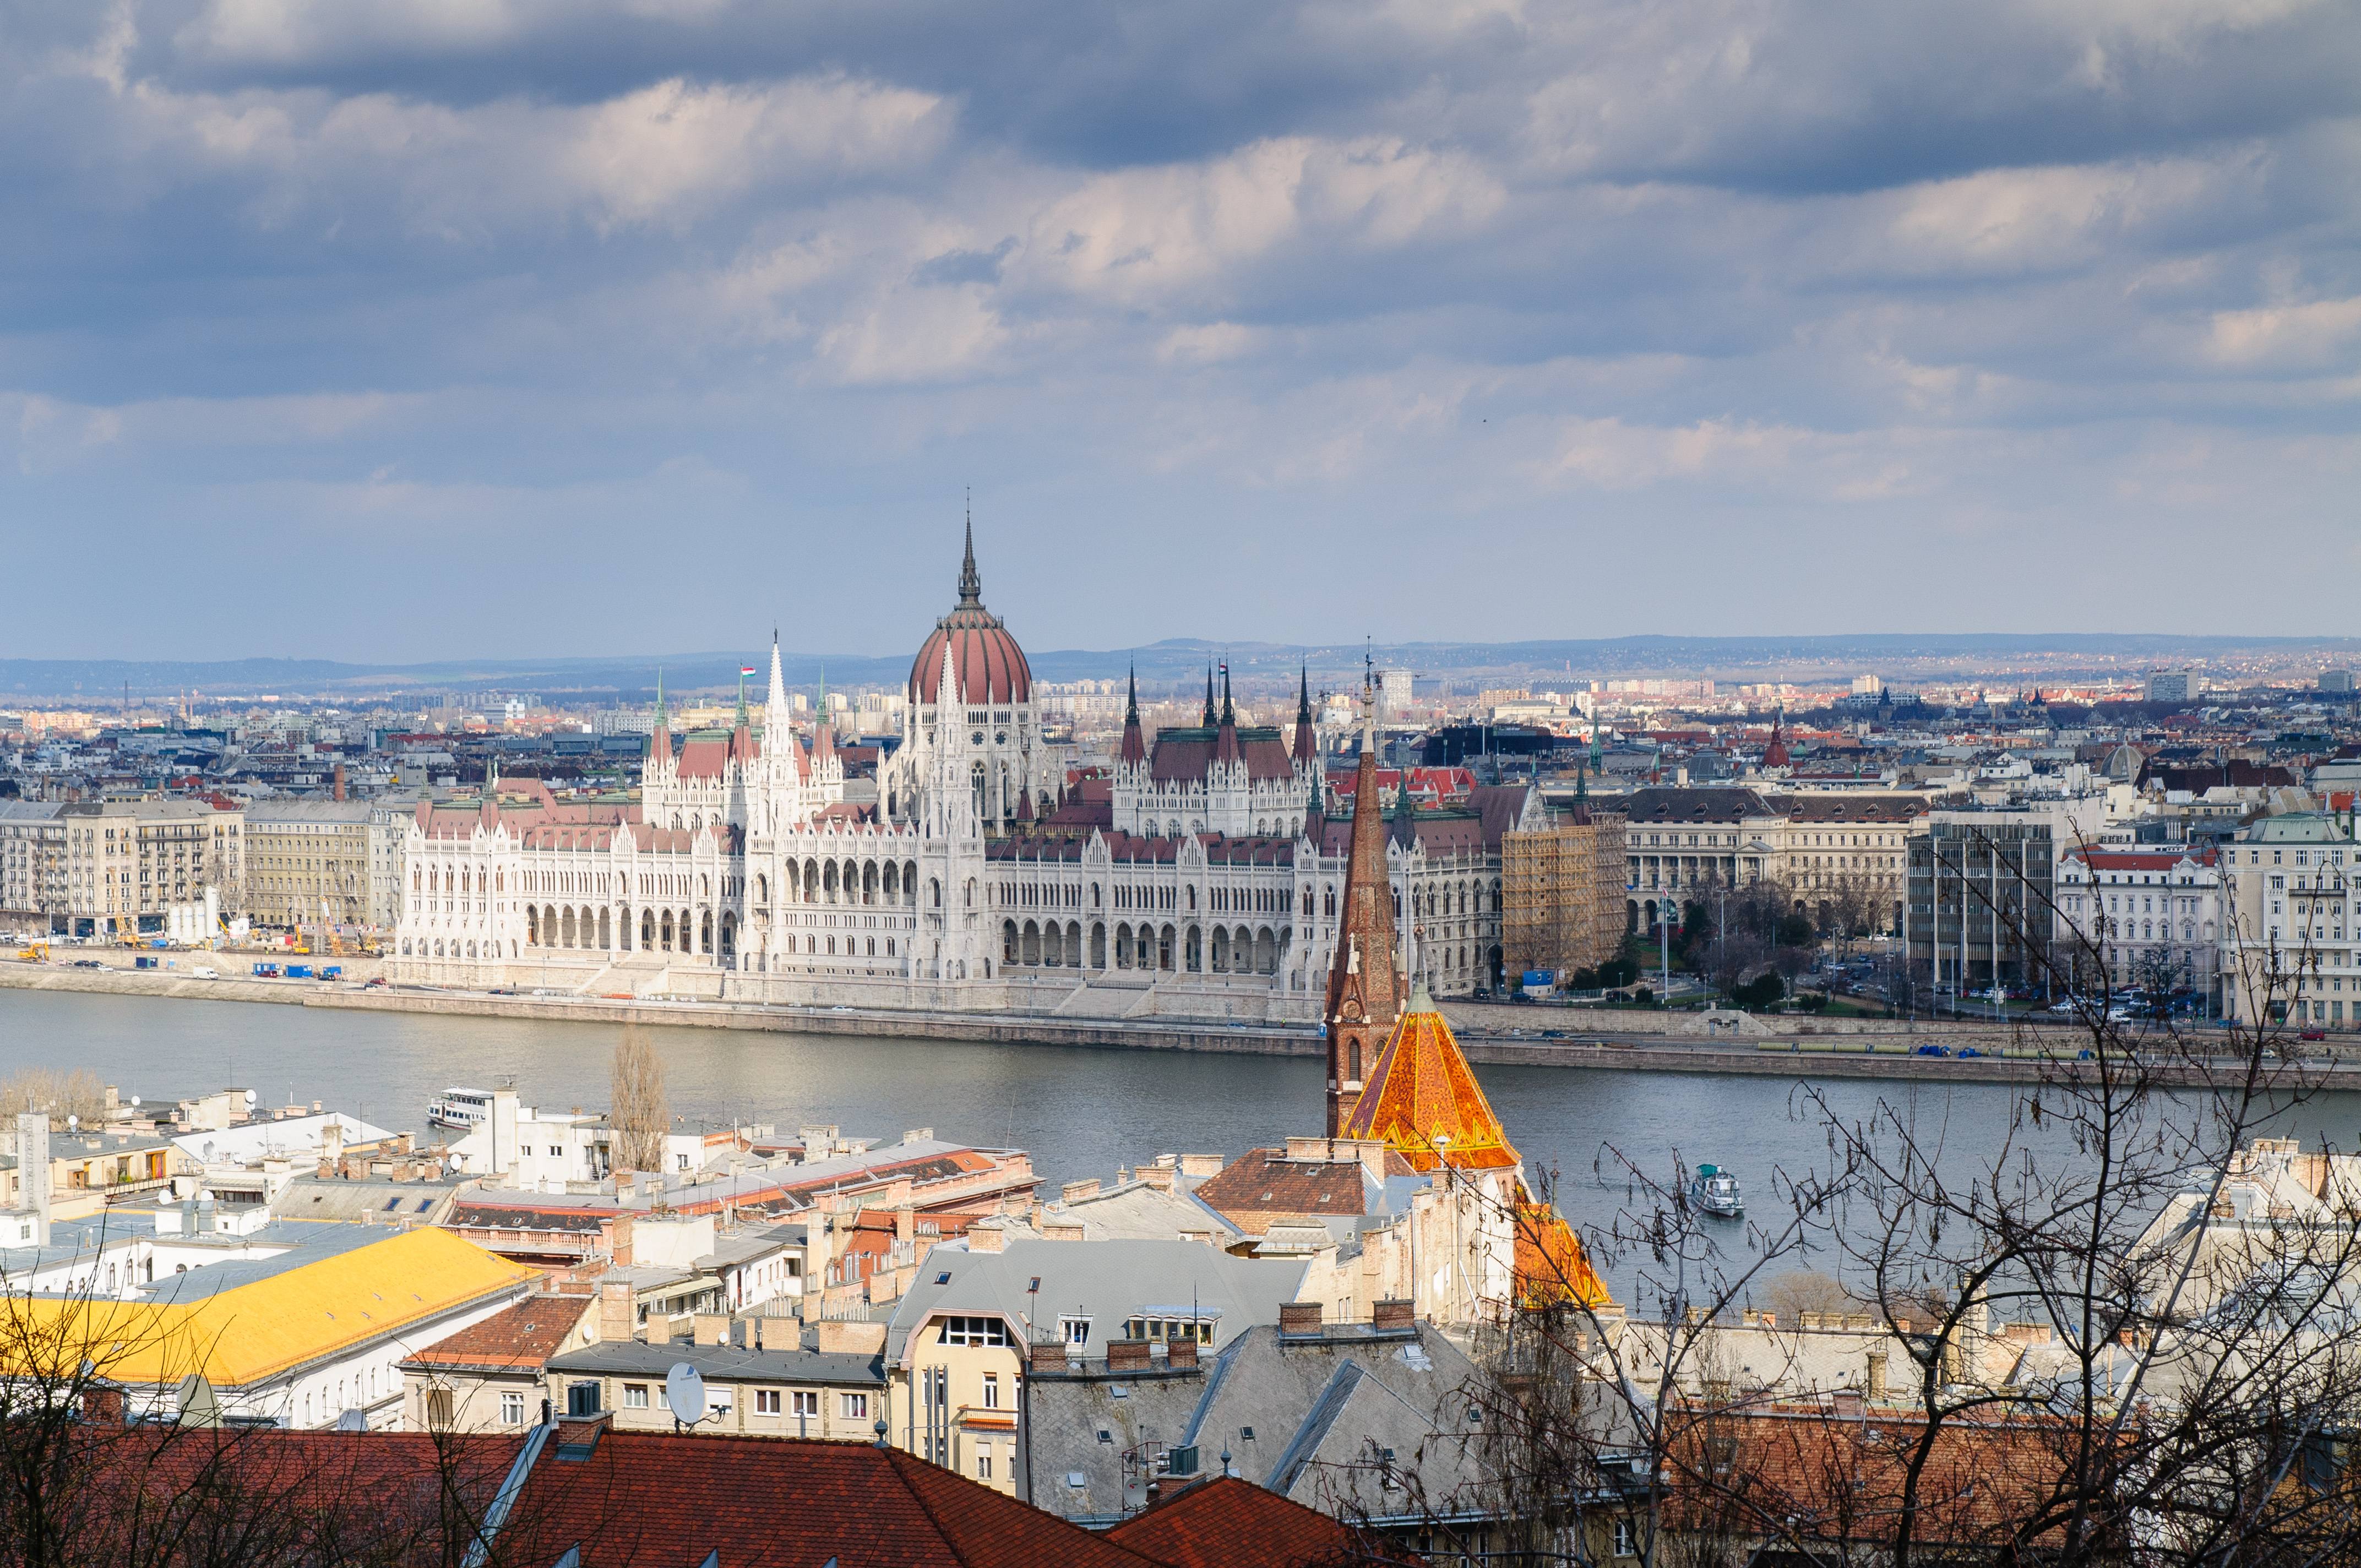
sea, skyline, city, skyscraper, river, cityscape, panorama, downtown, reflection, vehicle, landmark, harbor, port, nikon, waterway, budapest, hungary, d300, urban area